Henry Holiday

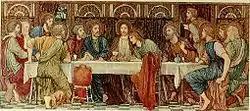

Holiday was born in London. He showed an early aptitude for art and was given lessons by William Cave Thomas. He attended Leigh's art academy (where a fellow student was Frederick Walker) and in 1855, at the age of 15, was admitted to the Royal Academy Schools. Through his friendship with Albert Moore and Simeon Solomon he was introduced to the artists Dante Gabriel Rossetti, Edward Burne-Jones and William Morris of the Pre-Raphaelite Brotherhood. This movement was to be pivotal in his future artistic and political life.